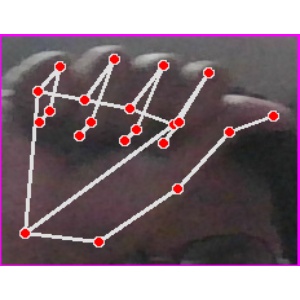
अक्षर: छ